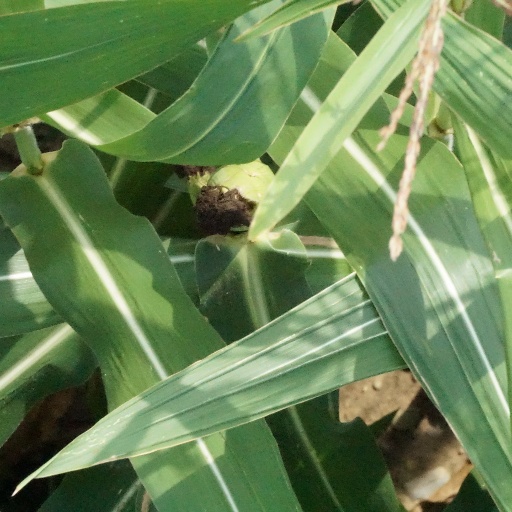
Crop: maize; corn